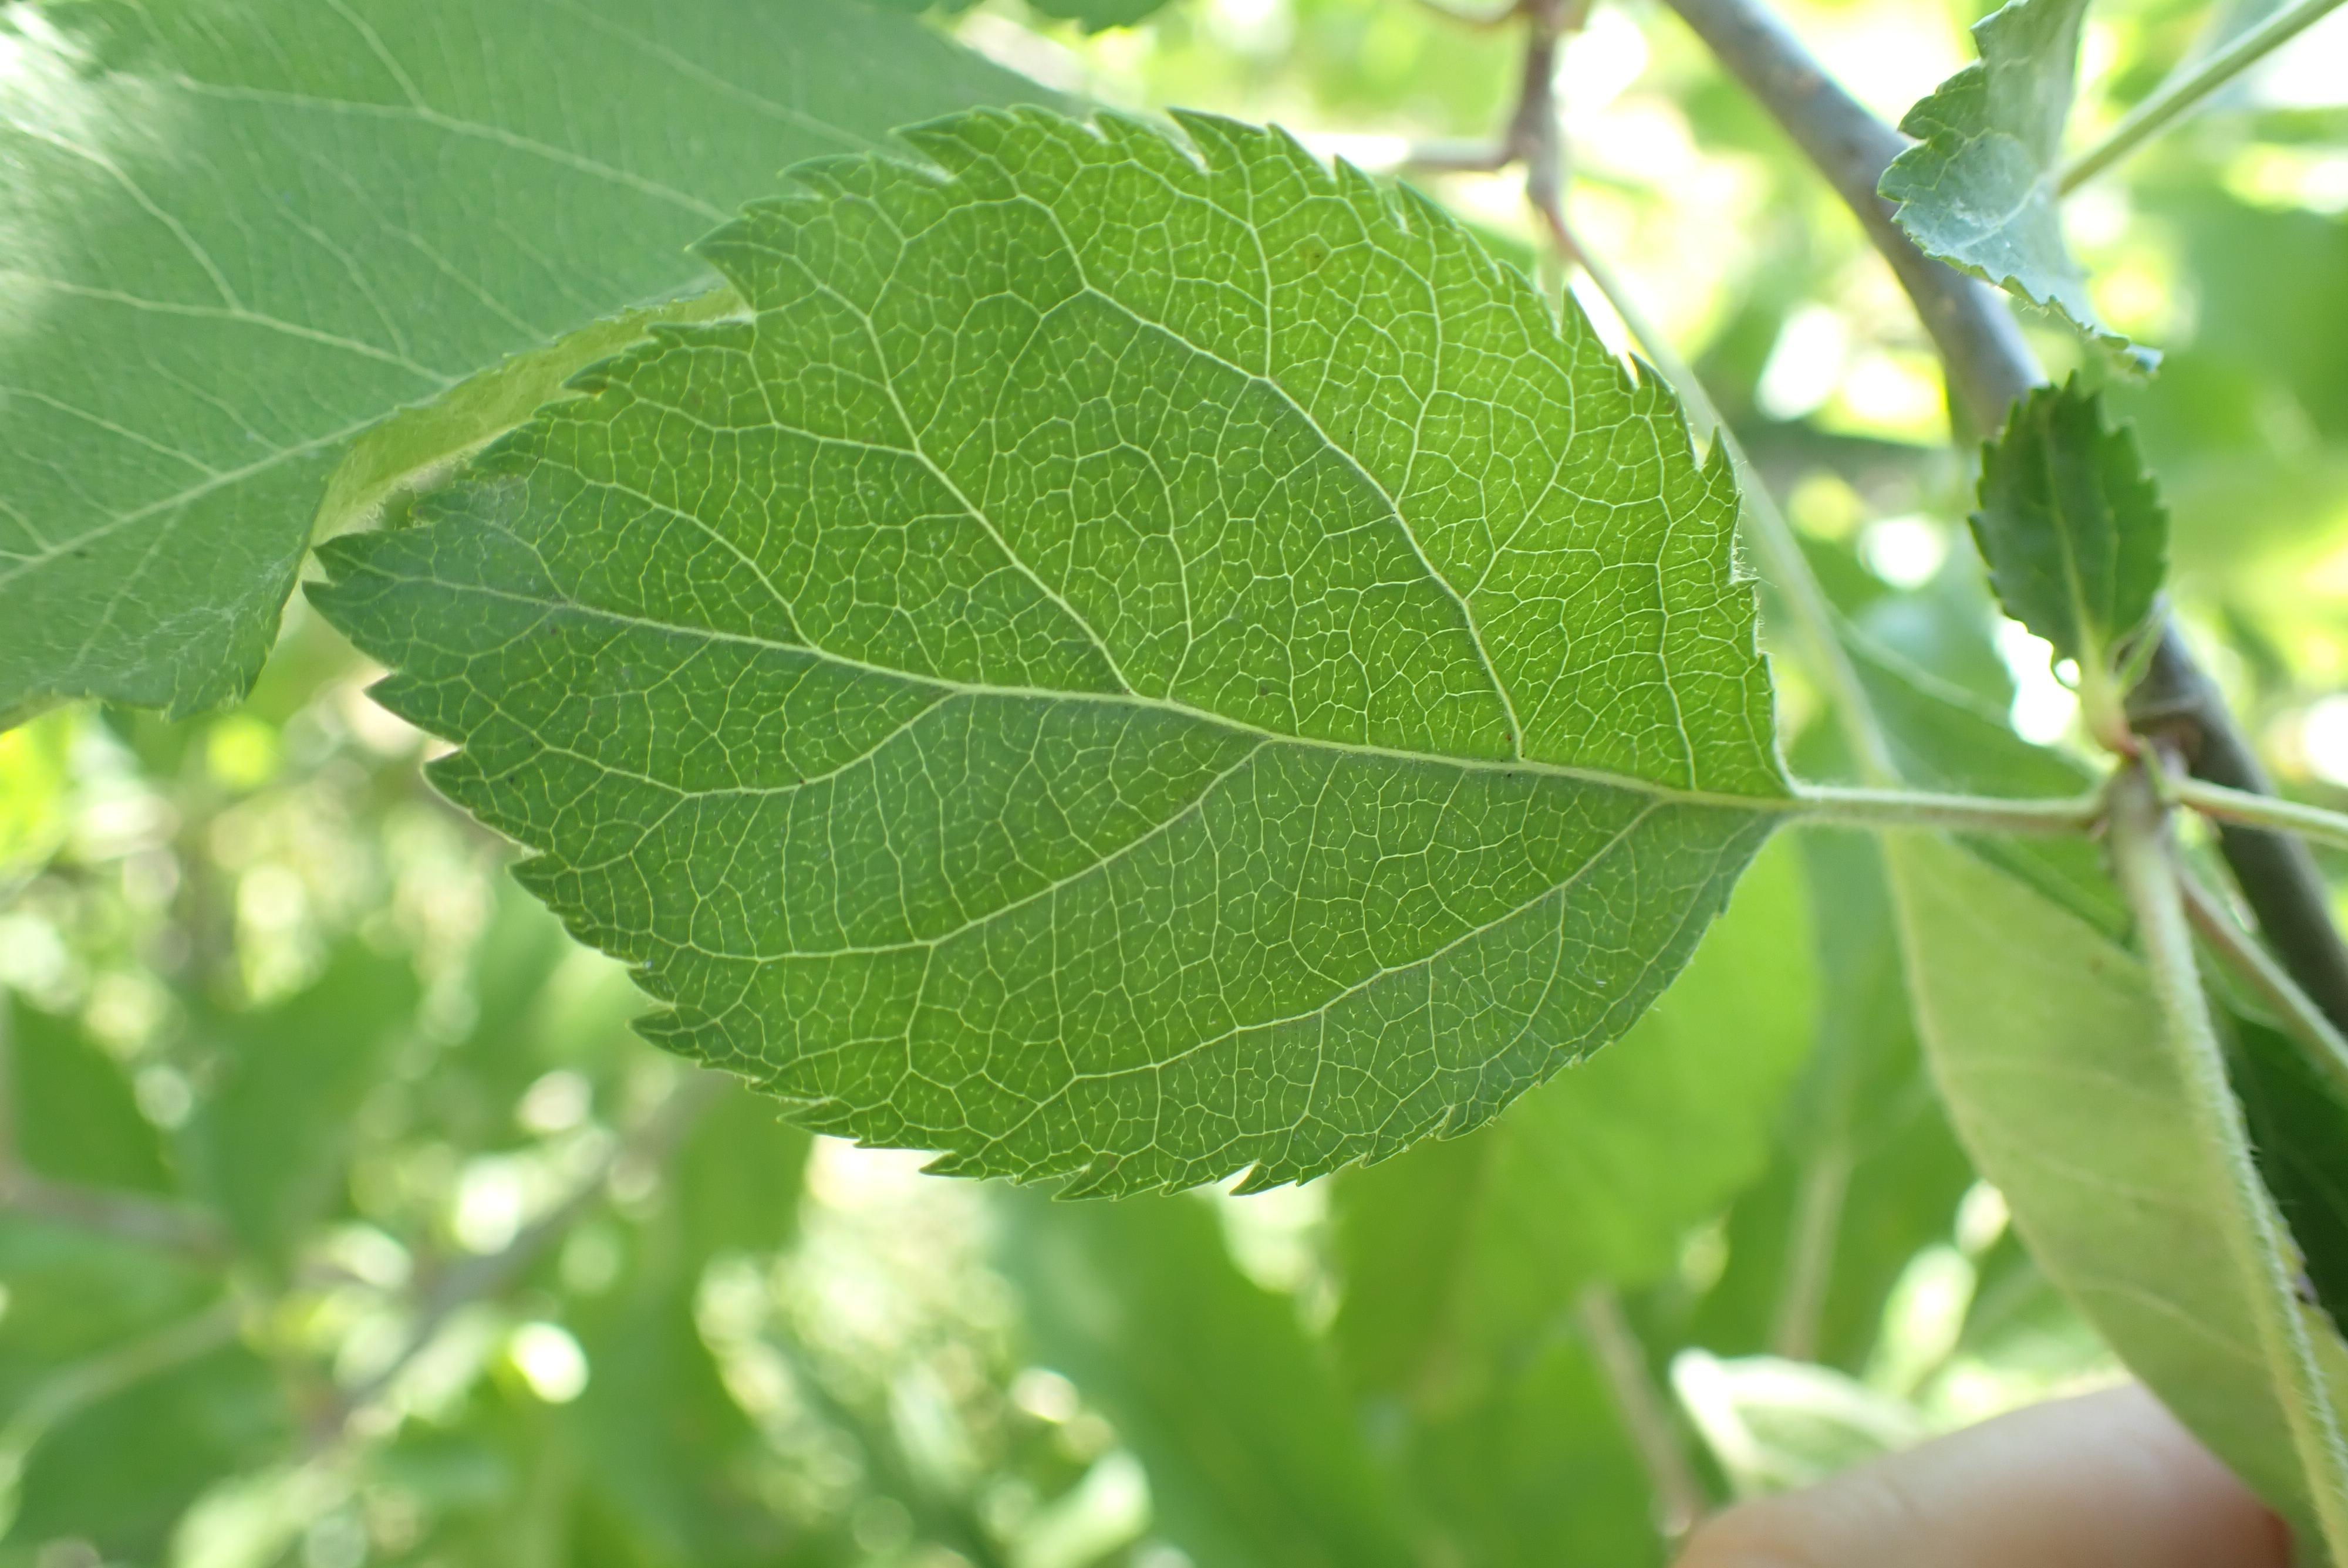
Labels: healthy